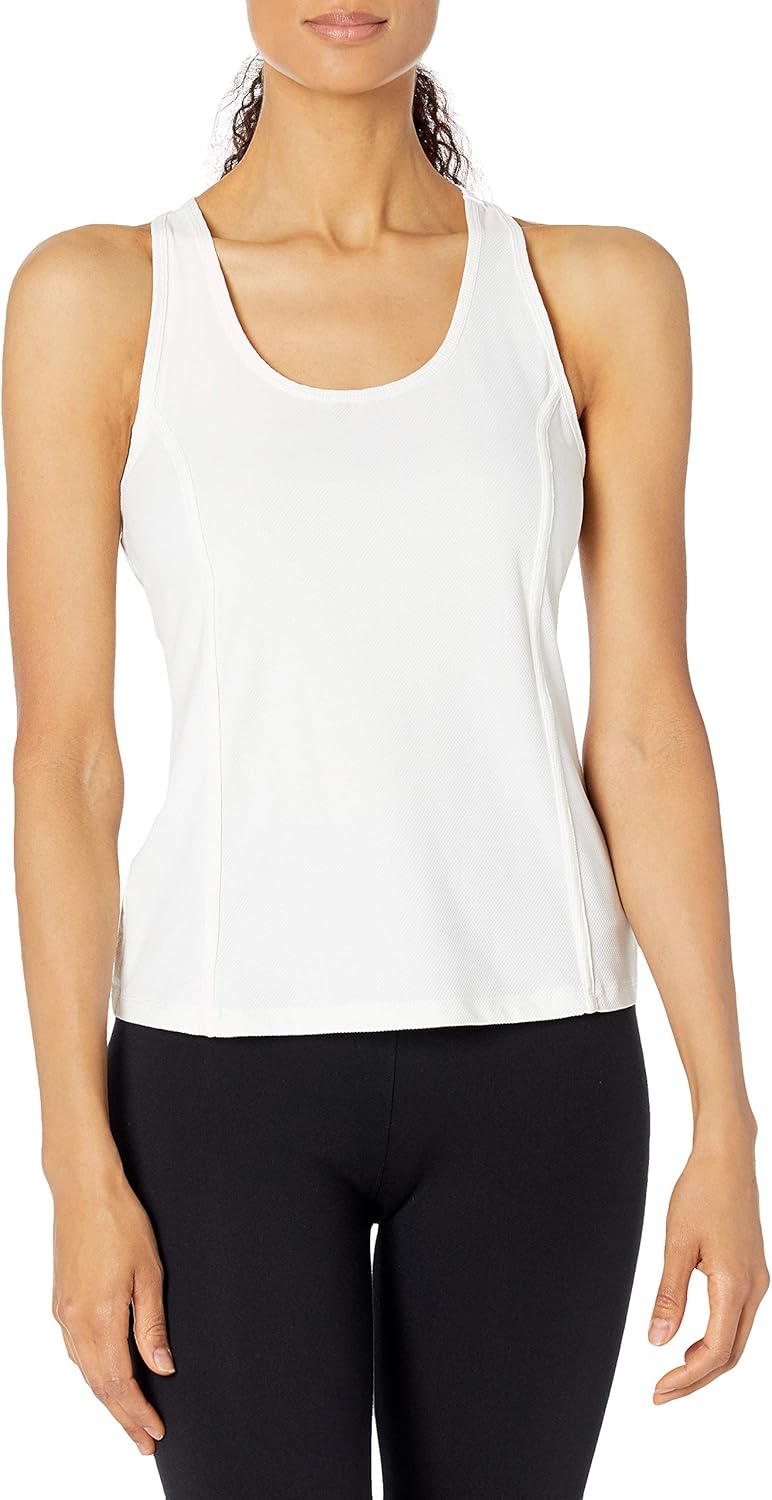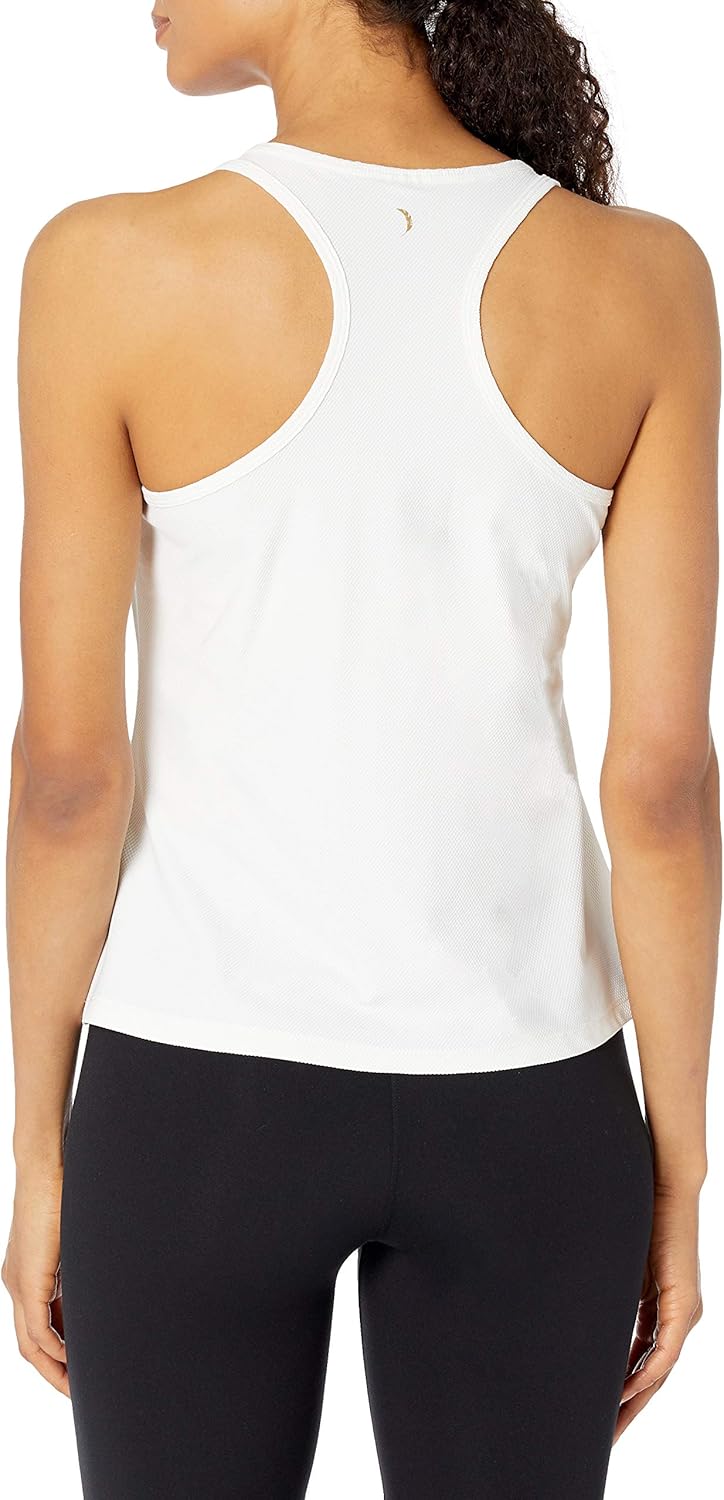
Jessica Simpson Sportswear Women's Urban Tank Top
Category: AMAZON FASHION
The Jessica Simpson Collection is inspired by and designed in collaboration with Jessica Simpson, entertainment, music and style icon, along with her mother Tina. This lifestyle collection reflects all that is modern Americana: it is iconic, fashion-forward, feminine, accessible, comfortable, timeless and affordable. The collection, like Jessica herself, is classically familiar, approachable yet inspirational, sexy yet sweet, flirtatious and whimsical, vintage at times, but always of-the-moment and on trend. Jessica Simpson's figure-enhancing technology offers you full, non-stop support, so you can move through your day. Jessica Active combines fashion, performance, and comfort for the perfect workout clothes, yoga, running or everyday casual wear. Move confidently with all-day support and style!
Features: 80% Nylon, 20% Spandex | Imported | Sleeveless, scoop neck tank top perfect for yoga, gym, workouts and casual wear. | Princess seam detail with racerback for a stylish look. | Length: 24 inches